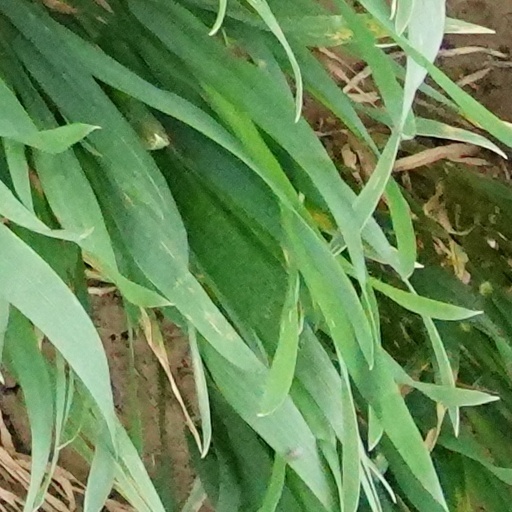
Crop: wheat